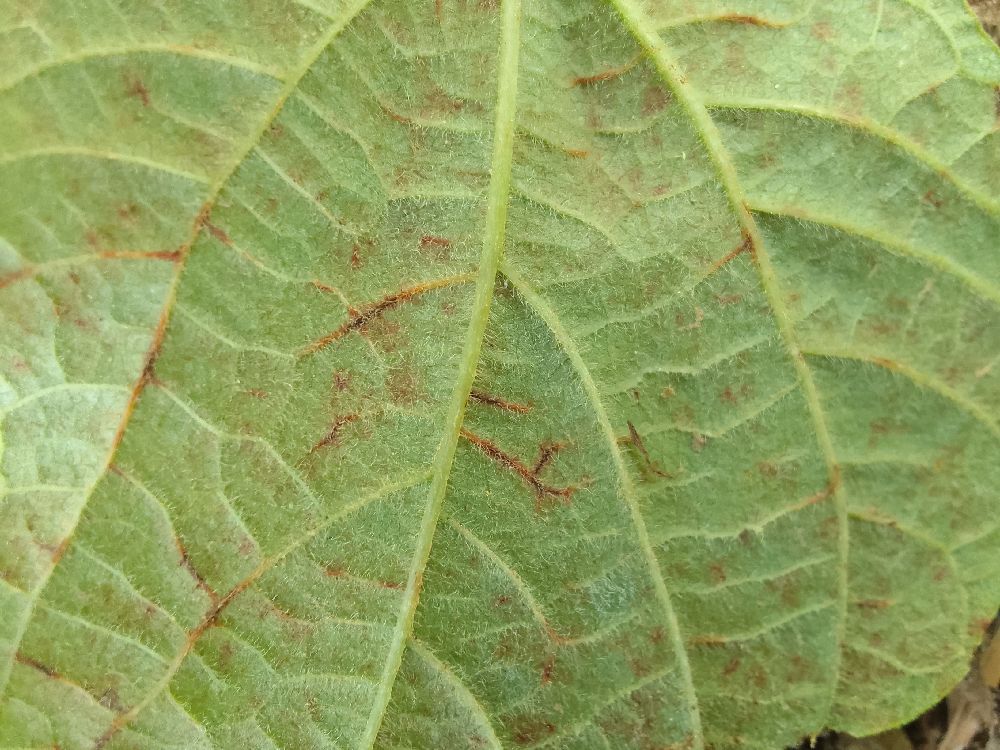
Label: anthracnose